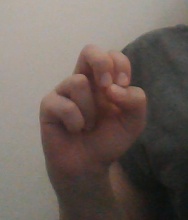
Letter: gaaf